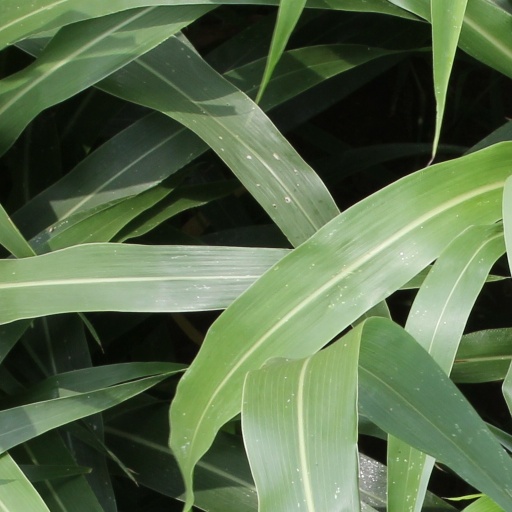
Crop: sorghum